Faun (band)

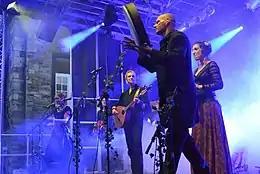
Faun in 2013

Faun is an example of "Mittelalter" music, a German musical style mixing Medieval folk and folk metal. The band coined the term "Pagan Folk", initially to describe their electronically amplified concerts, and later their music itself. The "Münchner Merkur" defines it as "a sometimes experimental mix of folk elements, medieval and traditional music from different epochs and regions as well as modern, even electronic influences".